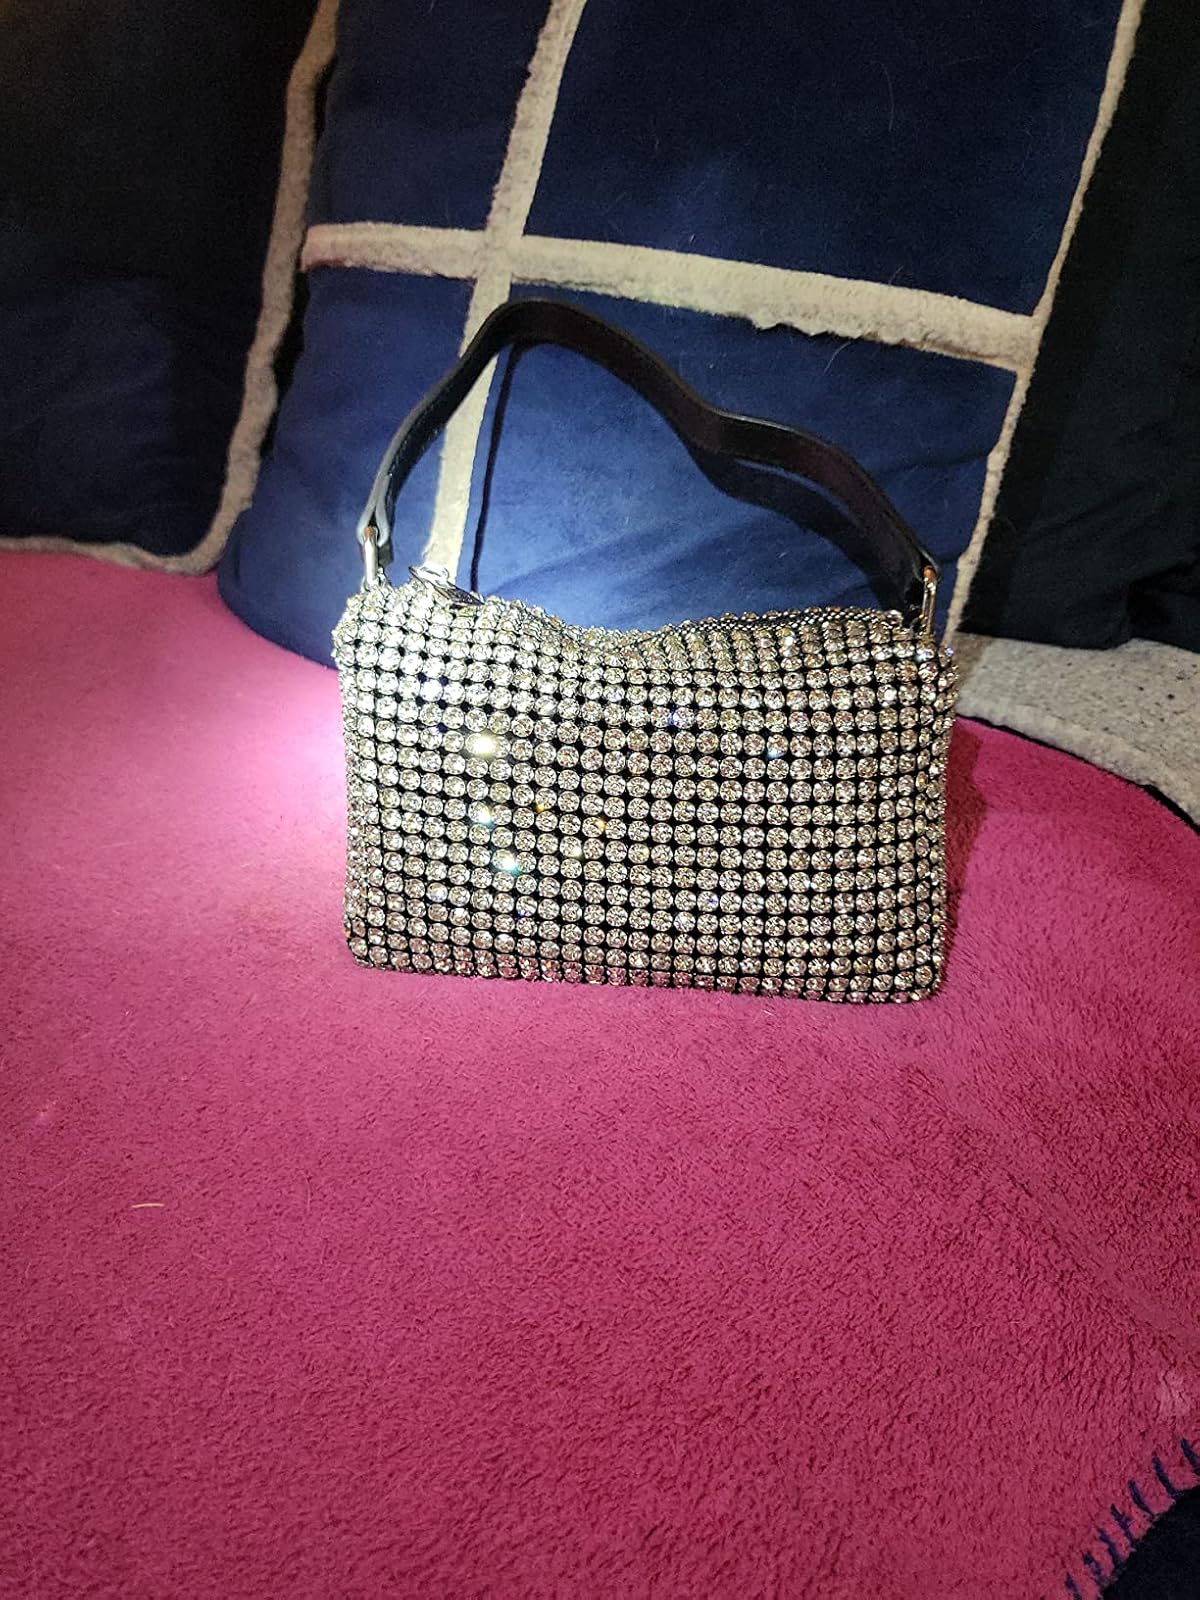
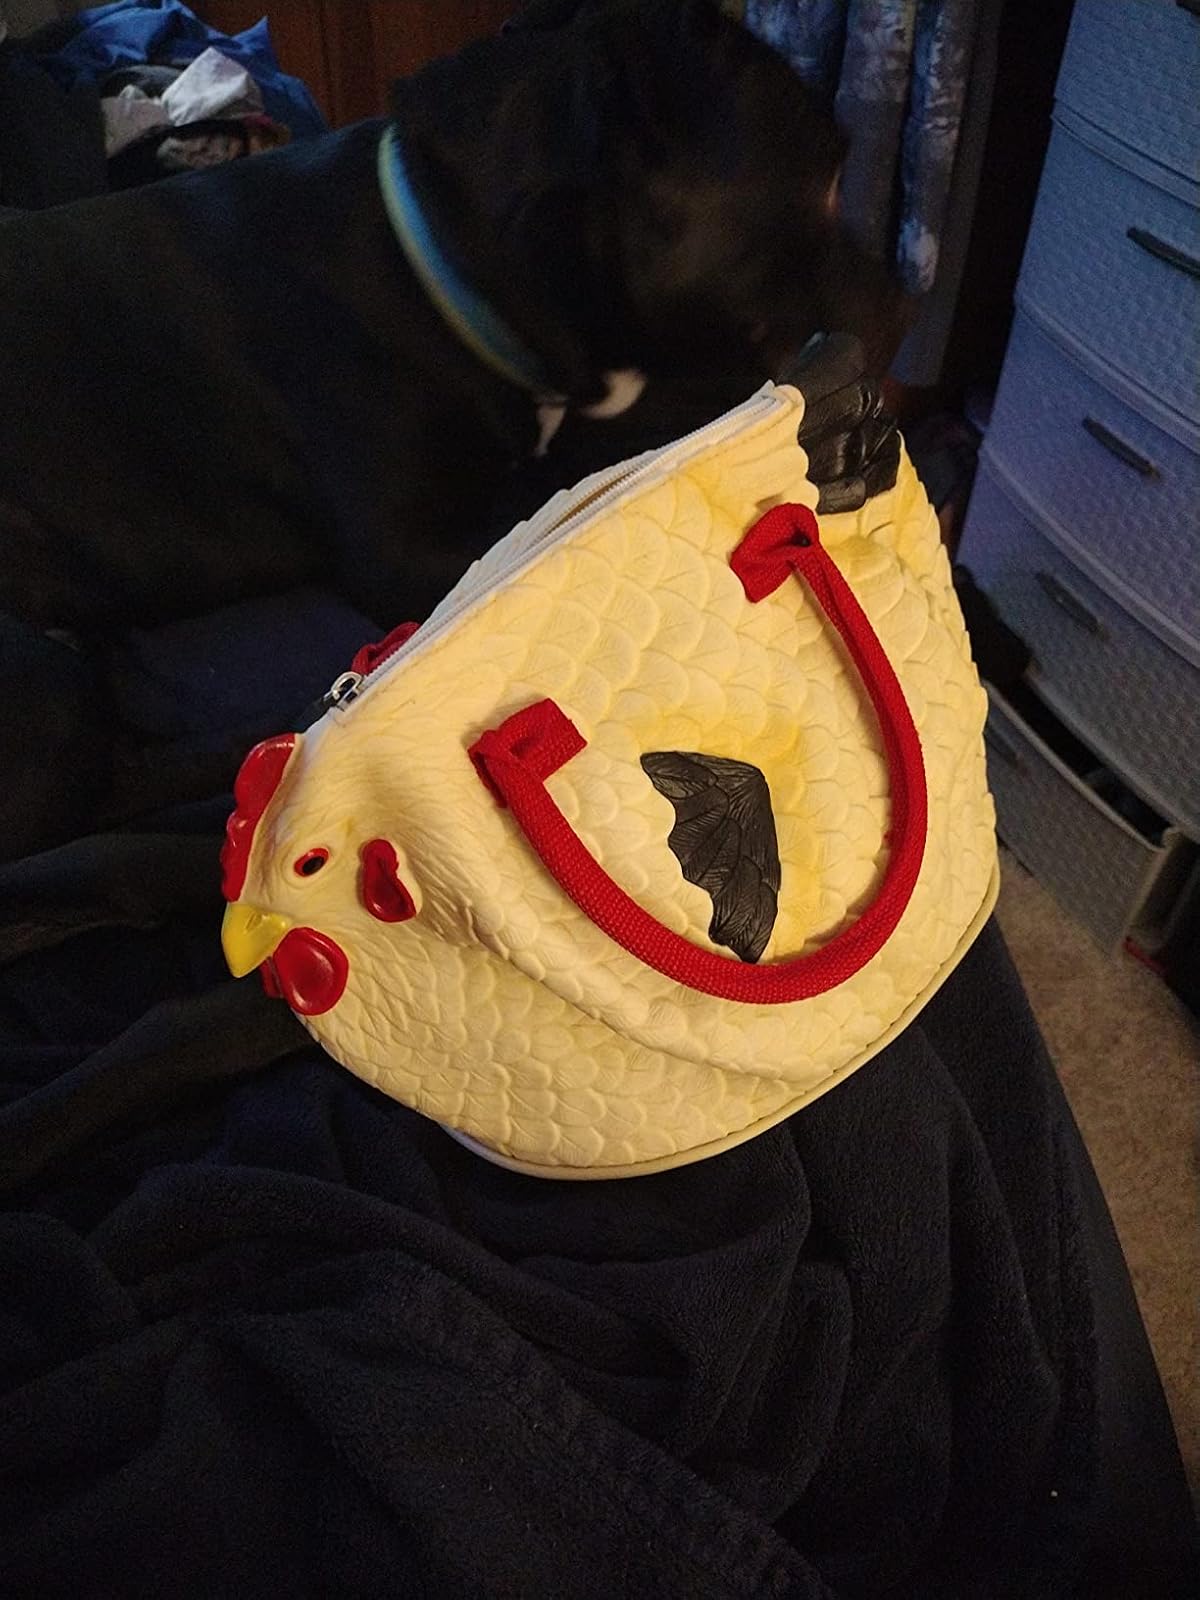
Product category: accessories_handbag
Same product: no